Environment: real
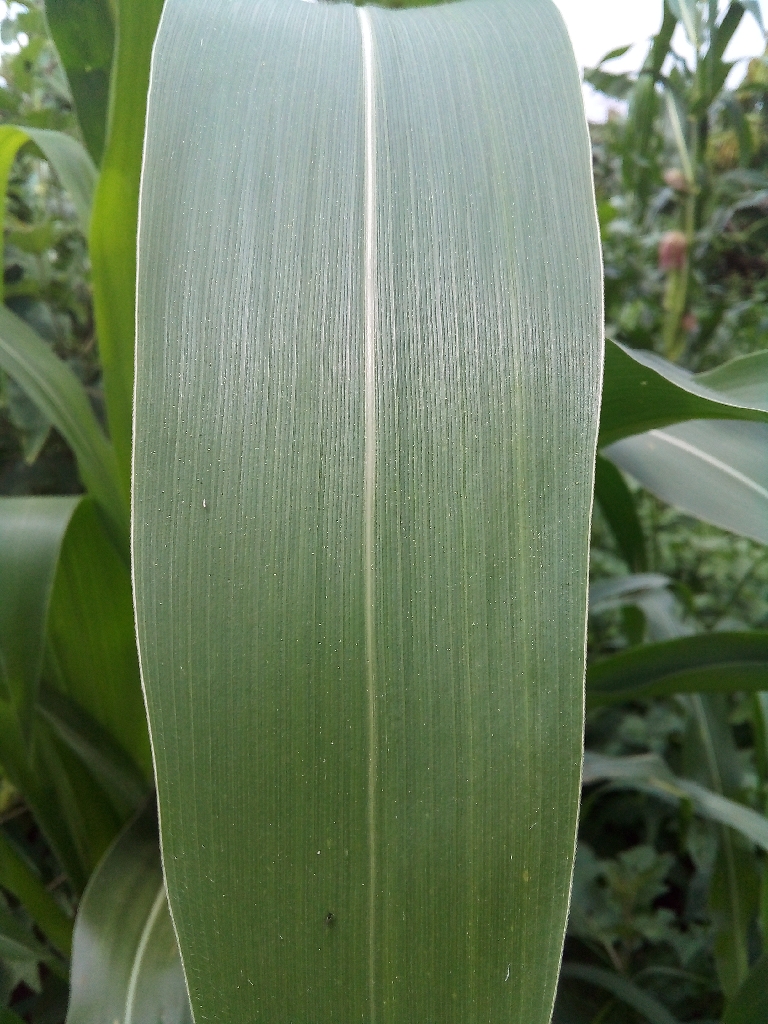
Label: healthy